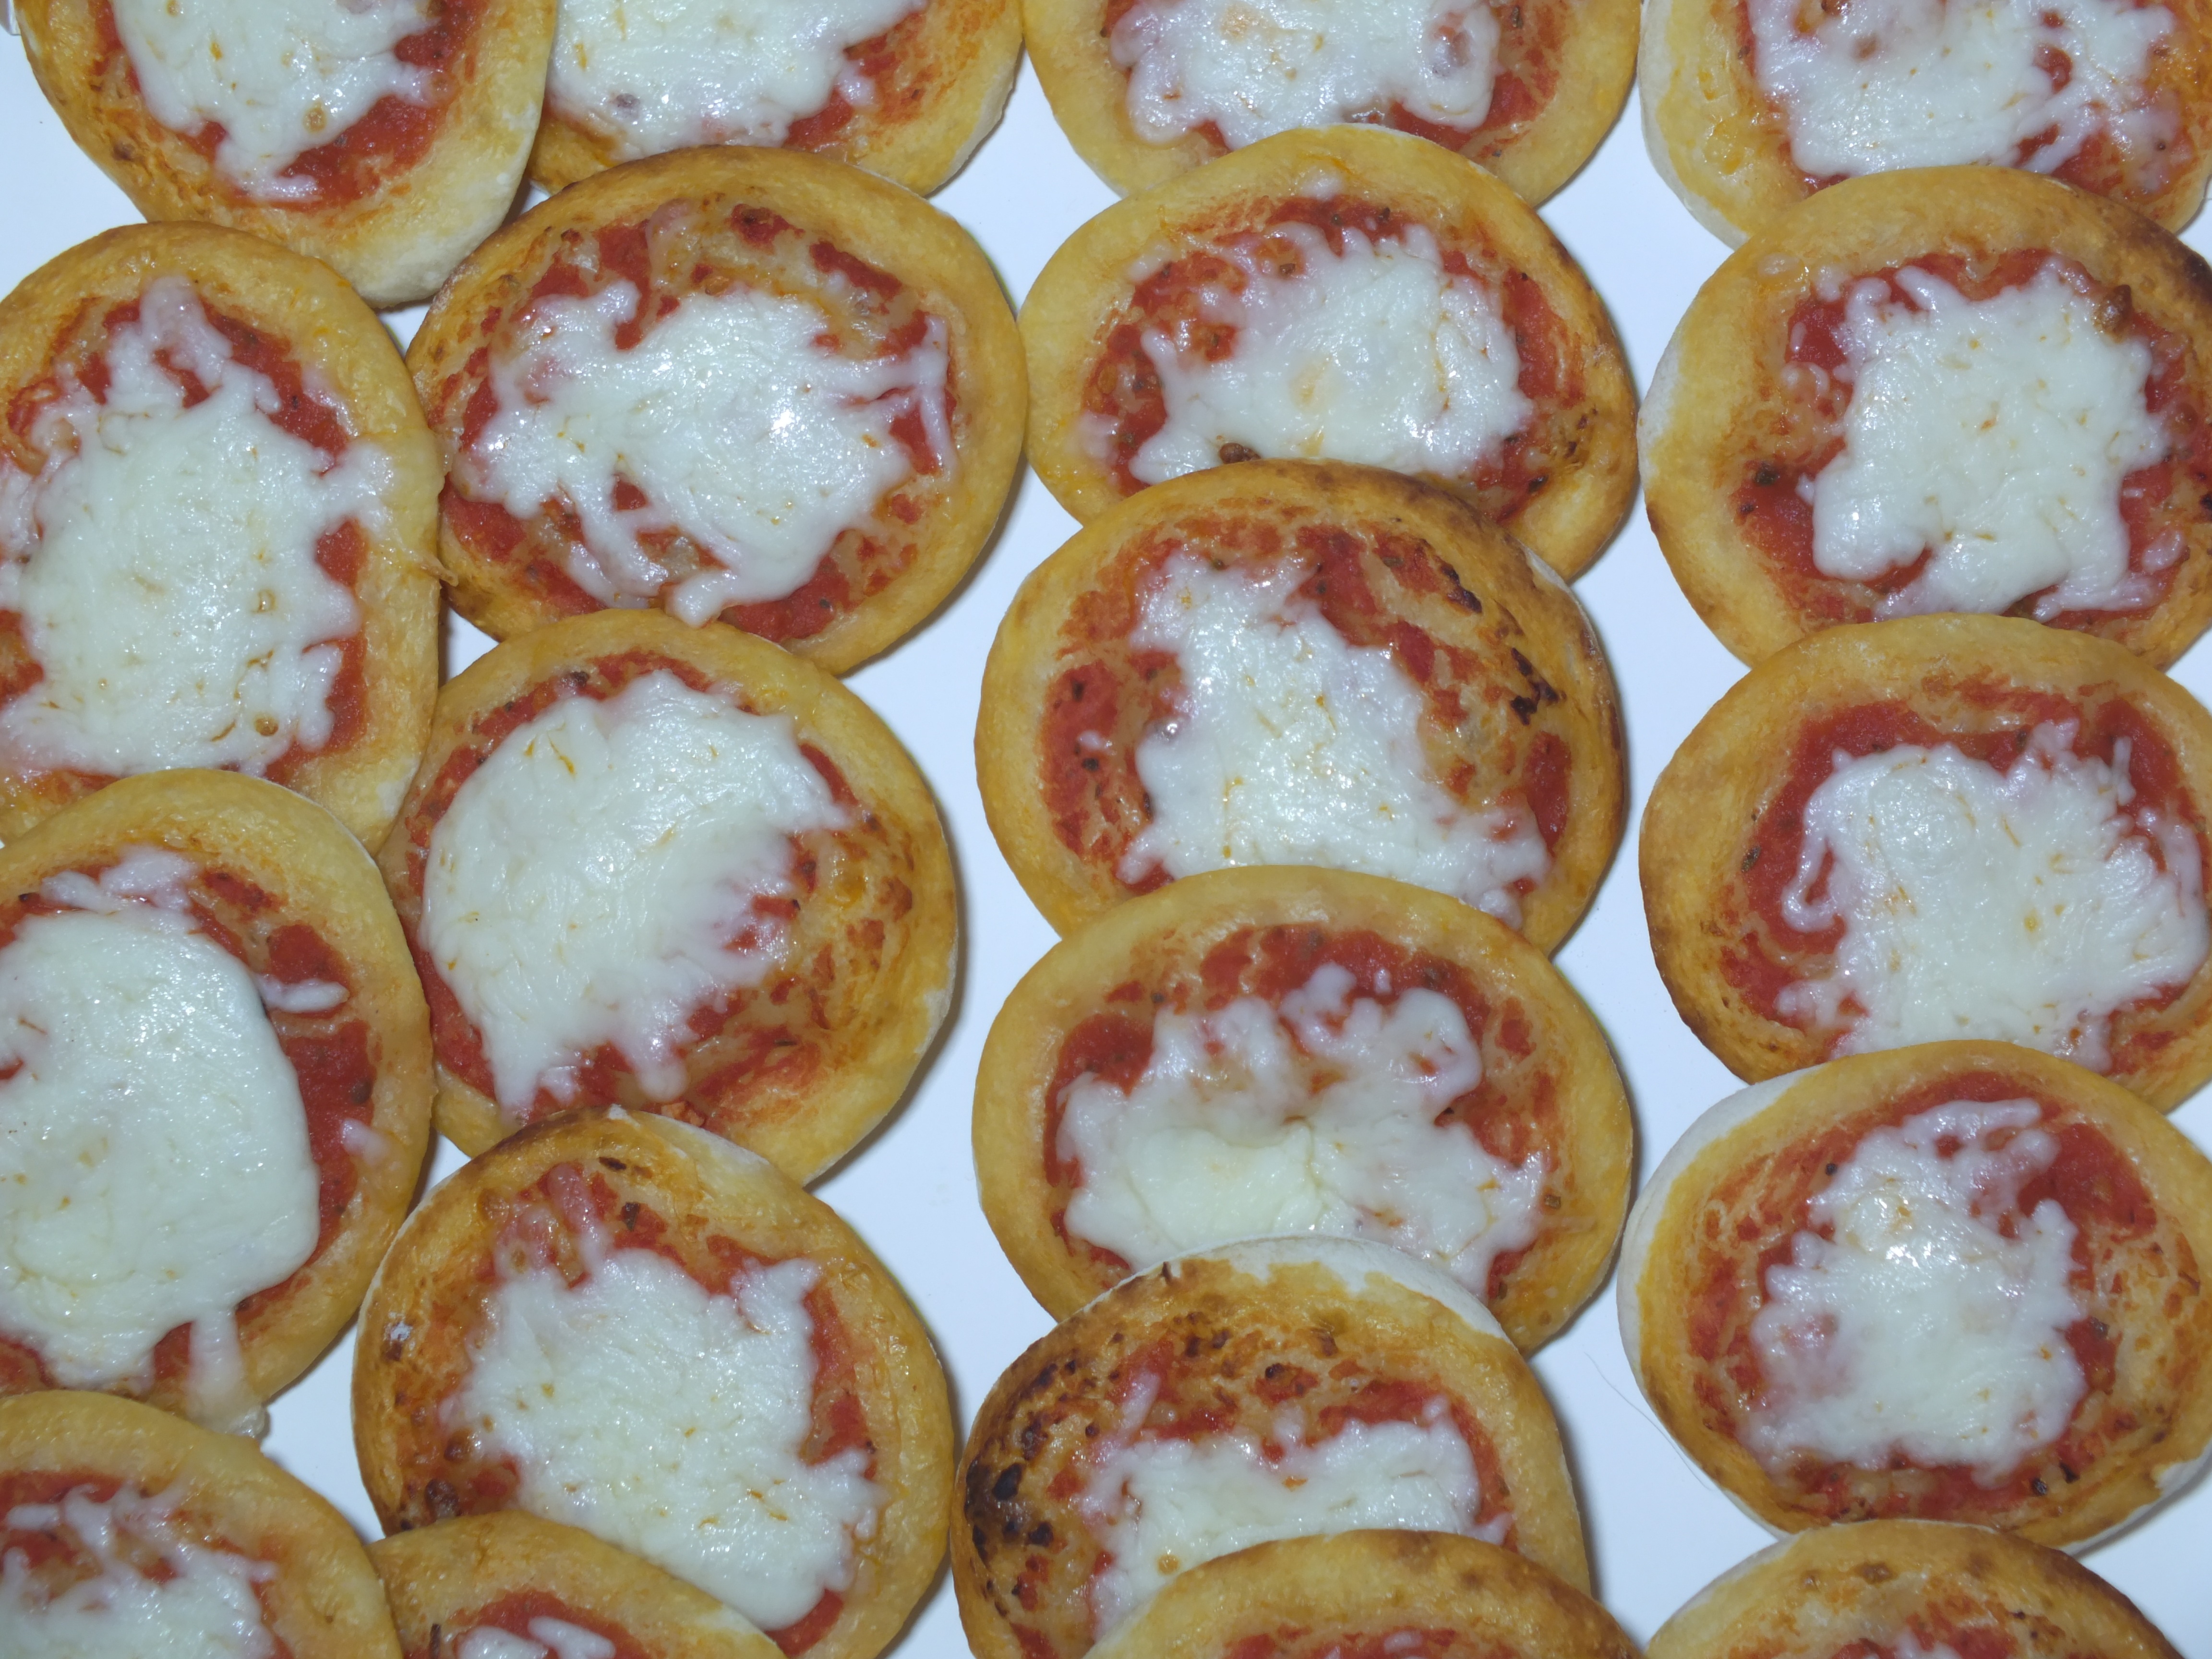
dish, food, produce, italy, dessert, cuisine, homemade, pizza, kids, mini, italian, margherita, mozzarella, baked goods, syrniki